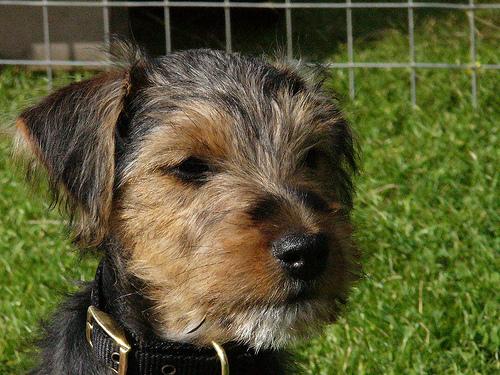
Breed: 216-n000017-Lakeland_terrier